Wuzurgan

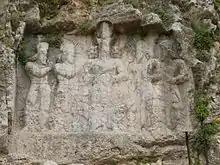
The Sarab-e Bahram relief of Bahram II surrounded by grandees, Kartir and Papak being on his left.

The are first mentioned in the early Sasanian period and appear in Shapur I's inscription in Hajjiabad. They played an important and prominent role in Sasanian politics, and seem to have held much influence. High-ranking members of the were present at the coronation of the Sasanian kings. Every time there was a dispute about choosing a Sasanian king, the objective of the was to elect a Sasanian king. After the death of Hormizd II in 309, the elected the latter's son Shapur II, who at that time was still in his mother's womb, as the king of the Sasanian Empire. Shapur's death in 379 marked the start of a 125-year conflict between the and the Sasanian kings, who both struggled for power over Iran.